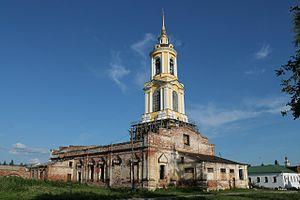
Le Monastère de la Déposition-de-la-robe-de-la-Vierge est un des plus anciens monastères de Russie.